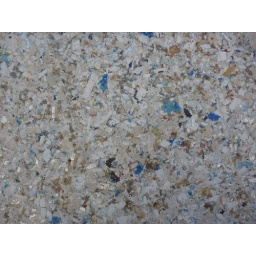
Looked like it was made out of recycled paper embedded in plastic